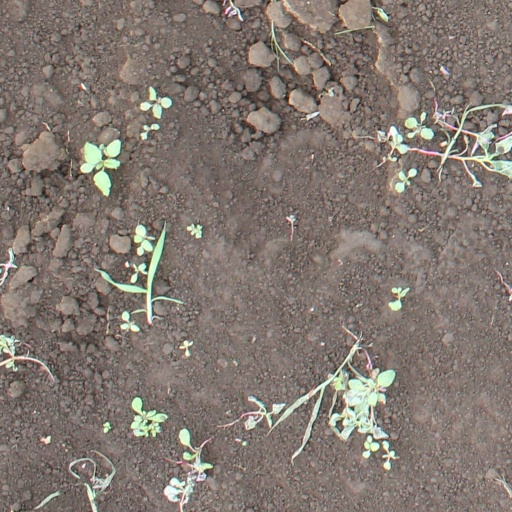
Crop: soybean